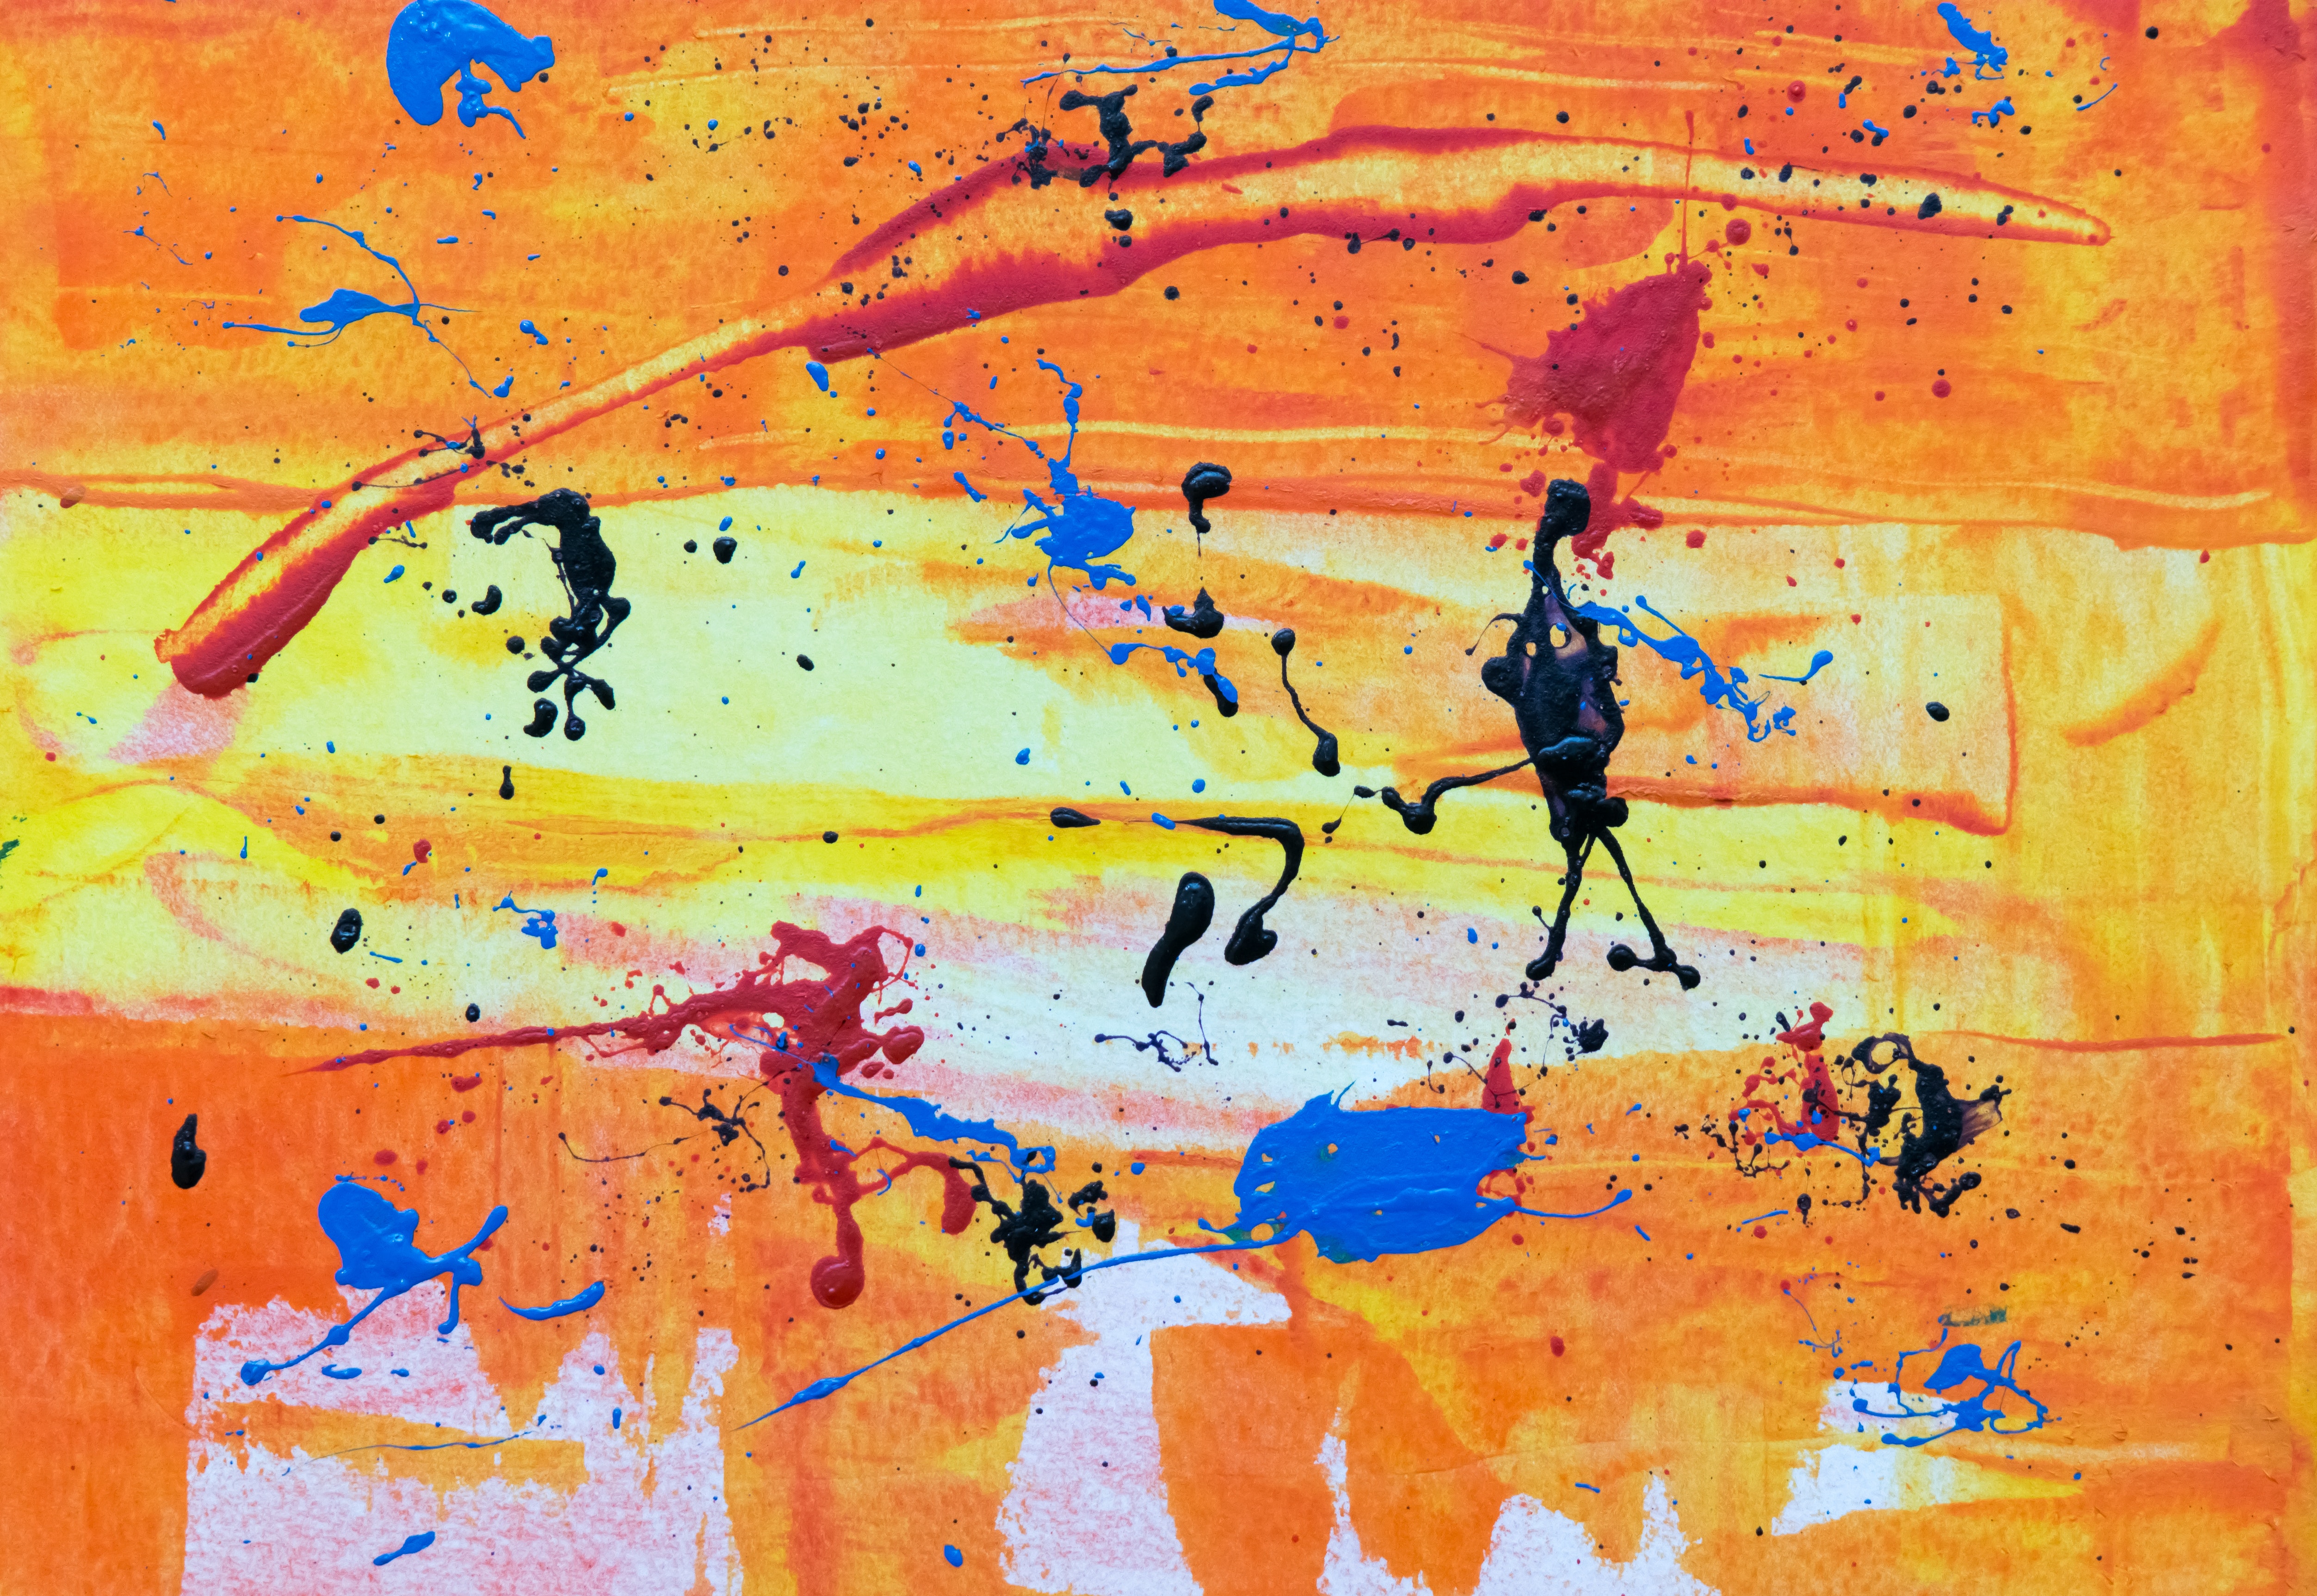
art, orange, modern art, painting, visual arts, graphic design, line, watercolor paint, illustration, acrylic paint, child art, paint, graphics, world